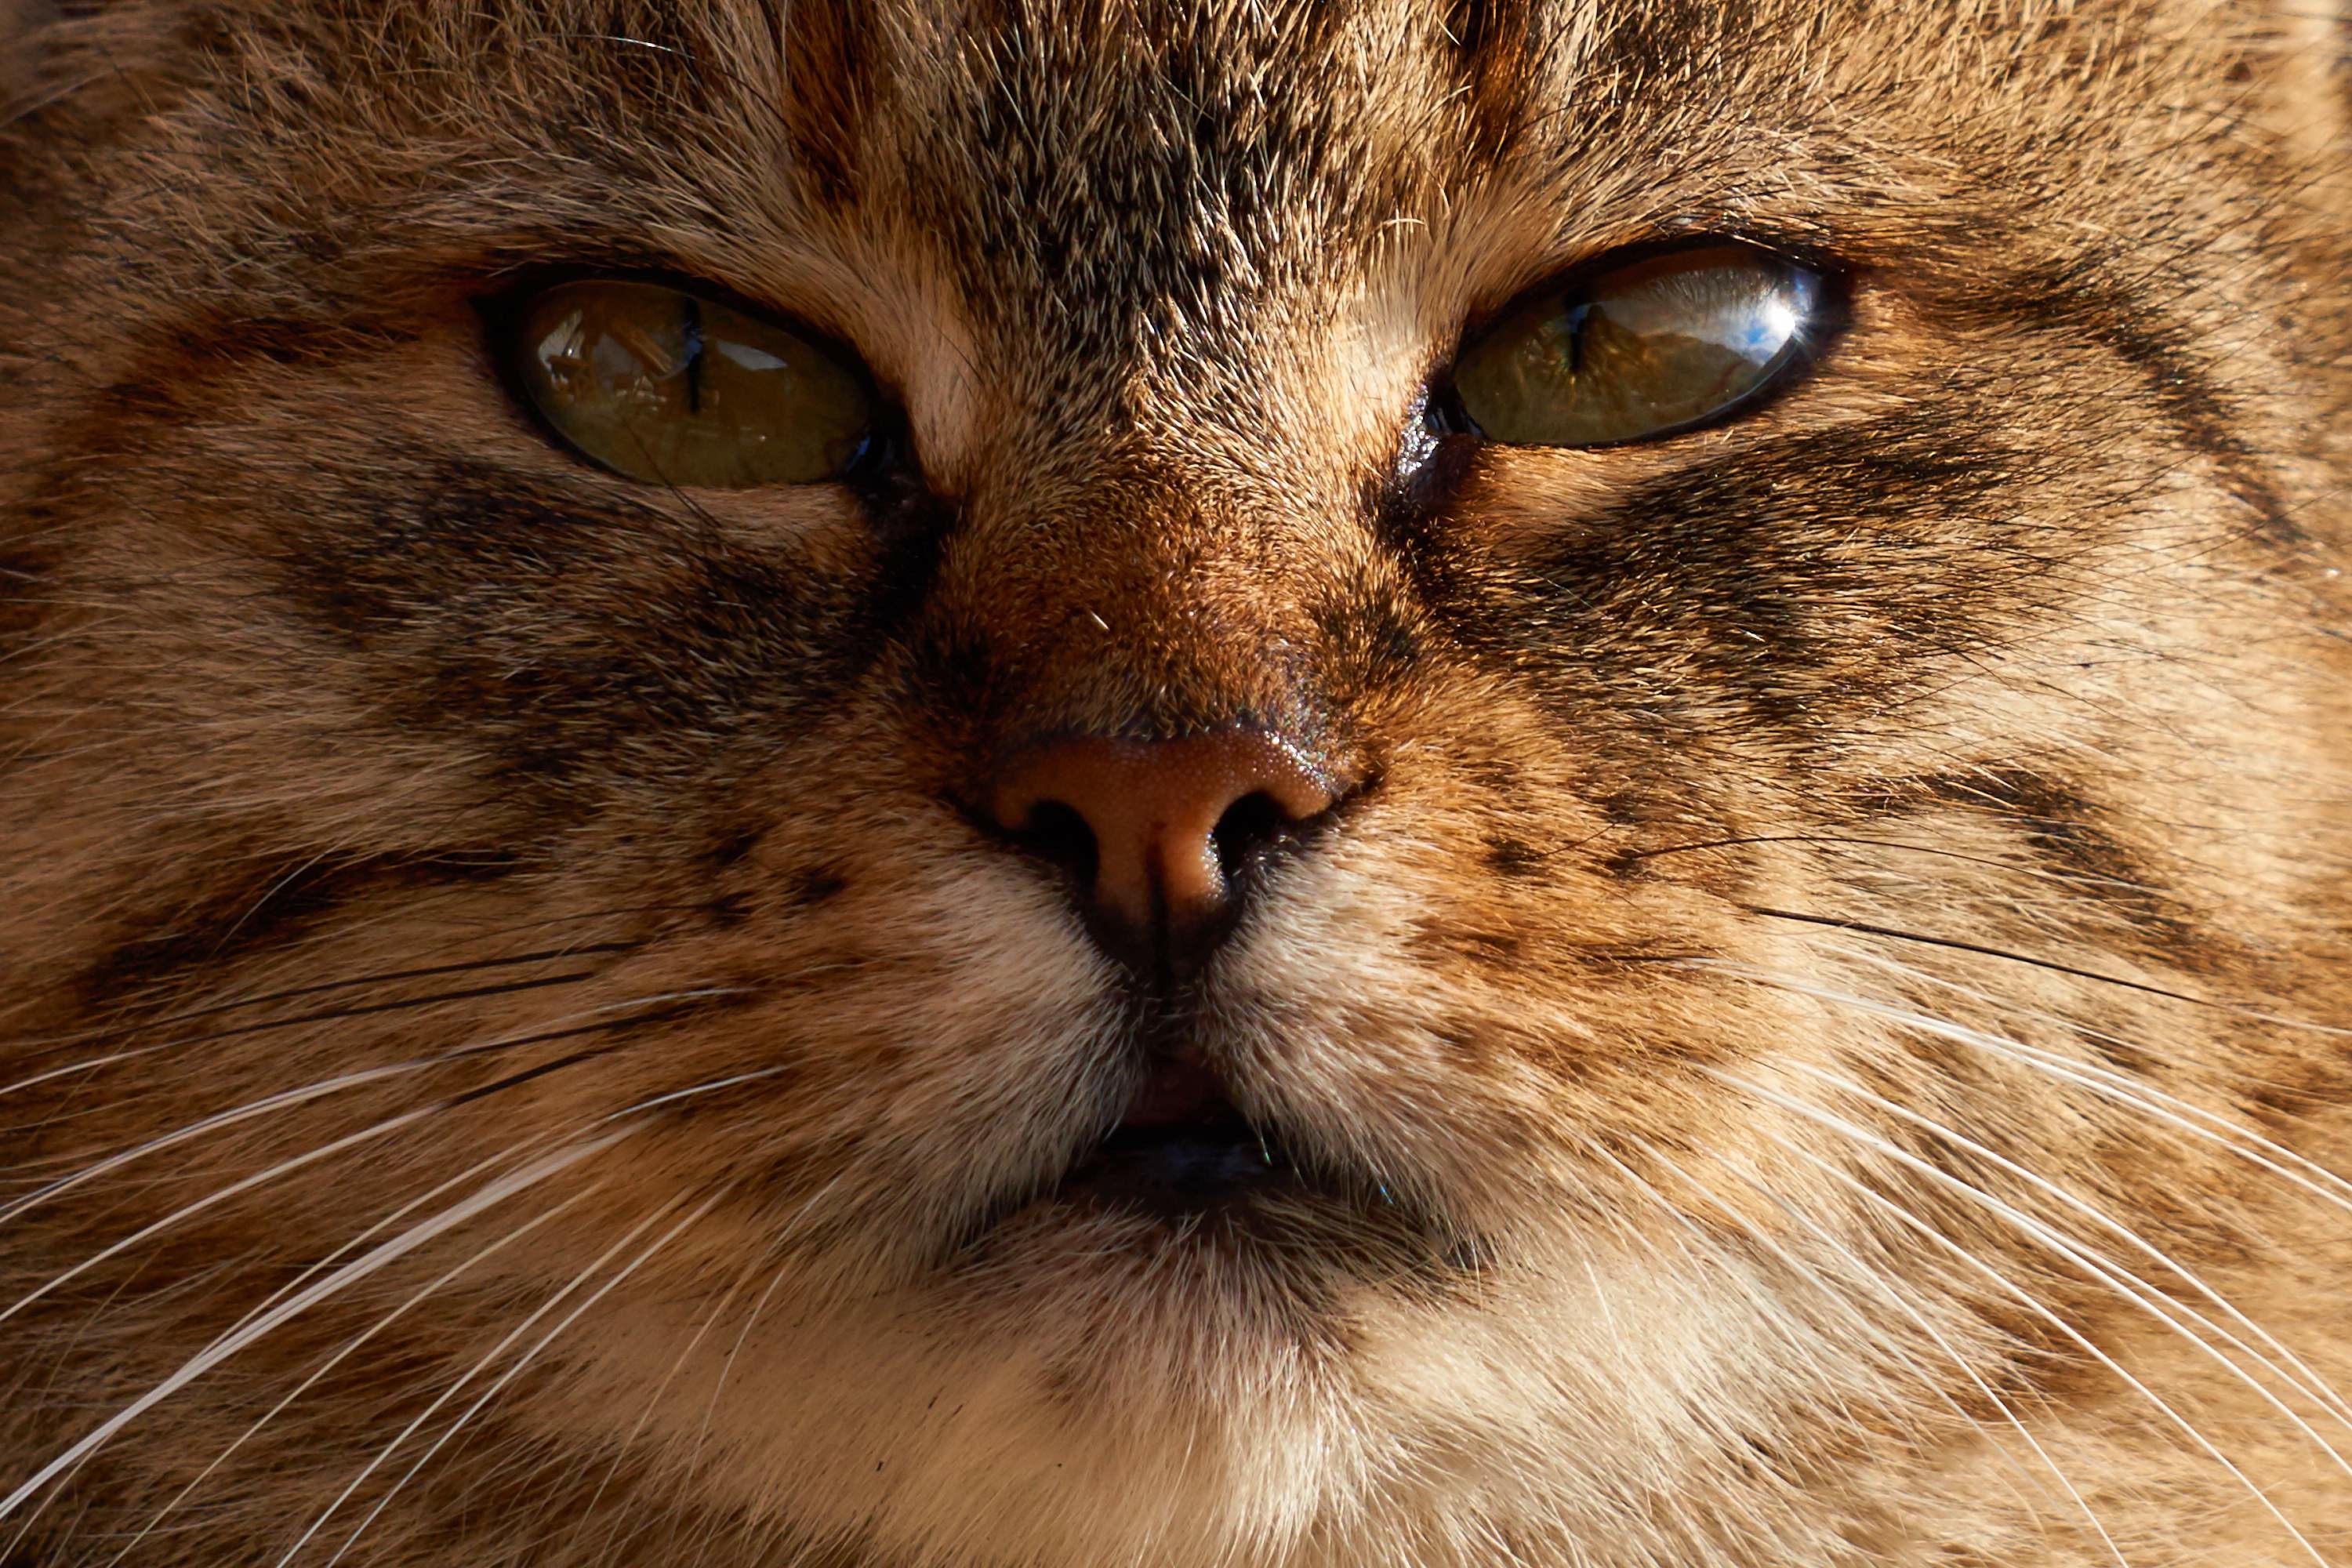
cat, mammal, fauna, close up, nose, whiskers, snout, eye, vertebrate, tabby cat, european shorthair, wild cat, small to medium sized cats, cat like mammal, carnivoran, domestic short haired cat, pixie bob, domestic long haired cat, rusty spotted cat